The Decent One

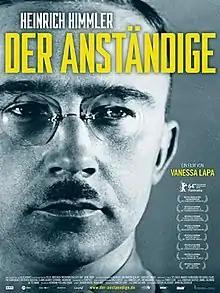
Film poster

The Decent One is a 2014 German-Austrian-Israeli documentary directed by Vanessa Lapa about Heinrich Himmler. The film was based on a cache of letters and diary entries that were purchased by Lapa's parents and published in the German newspaper "Die Welt". It premiered at the Berlin International Film Festival and received mixed reviews.